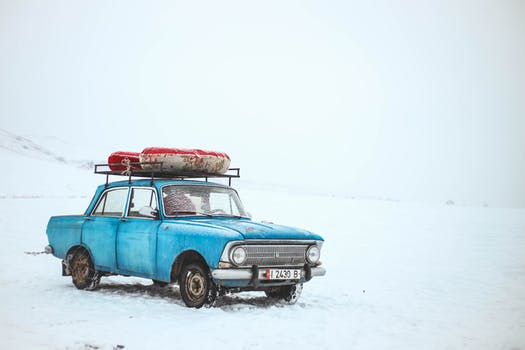
Label: No Watermark